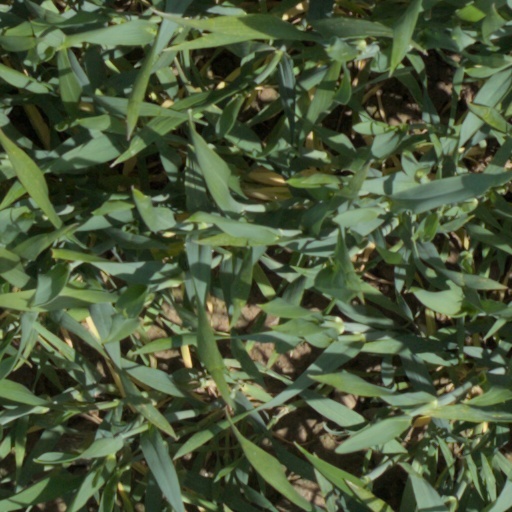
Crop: wheat